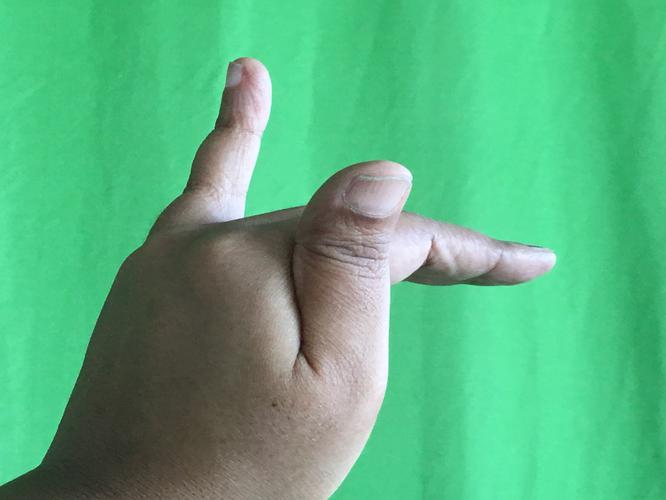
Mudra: Mrigasirsha
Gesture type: single_hand